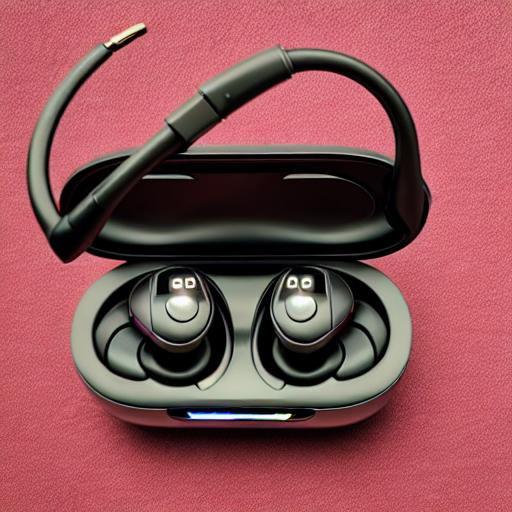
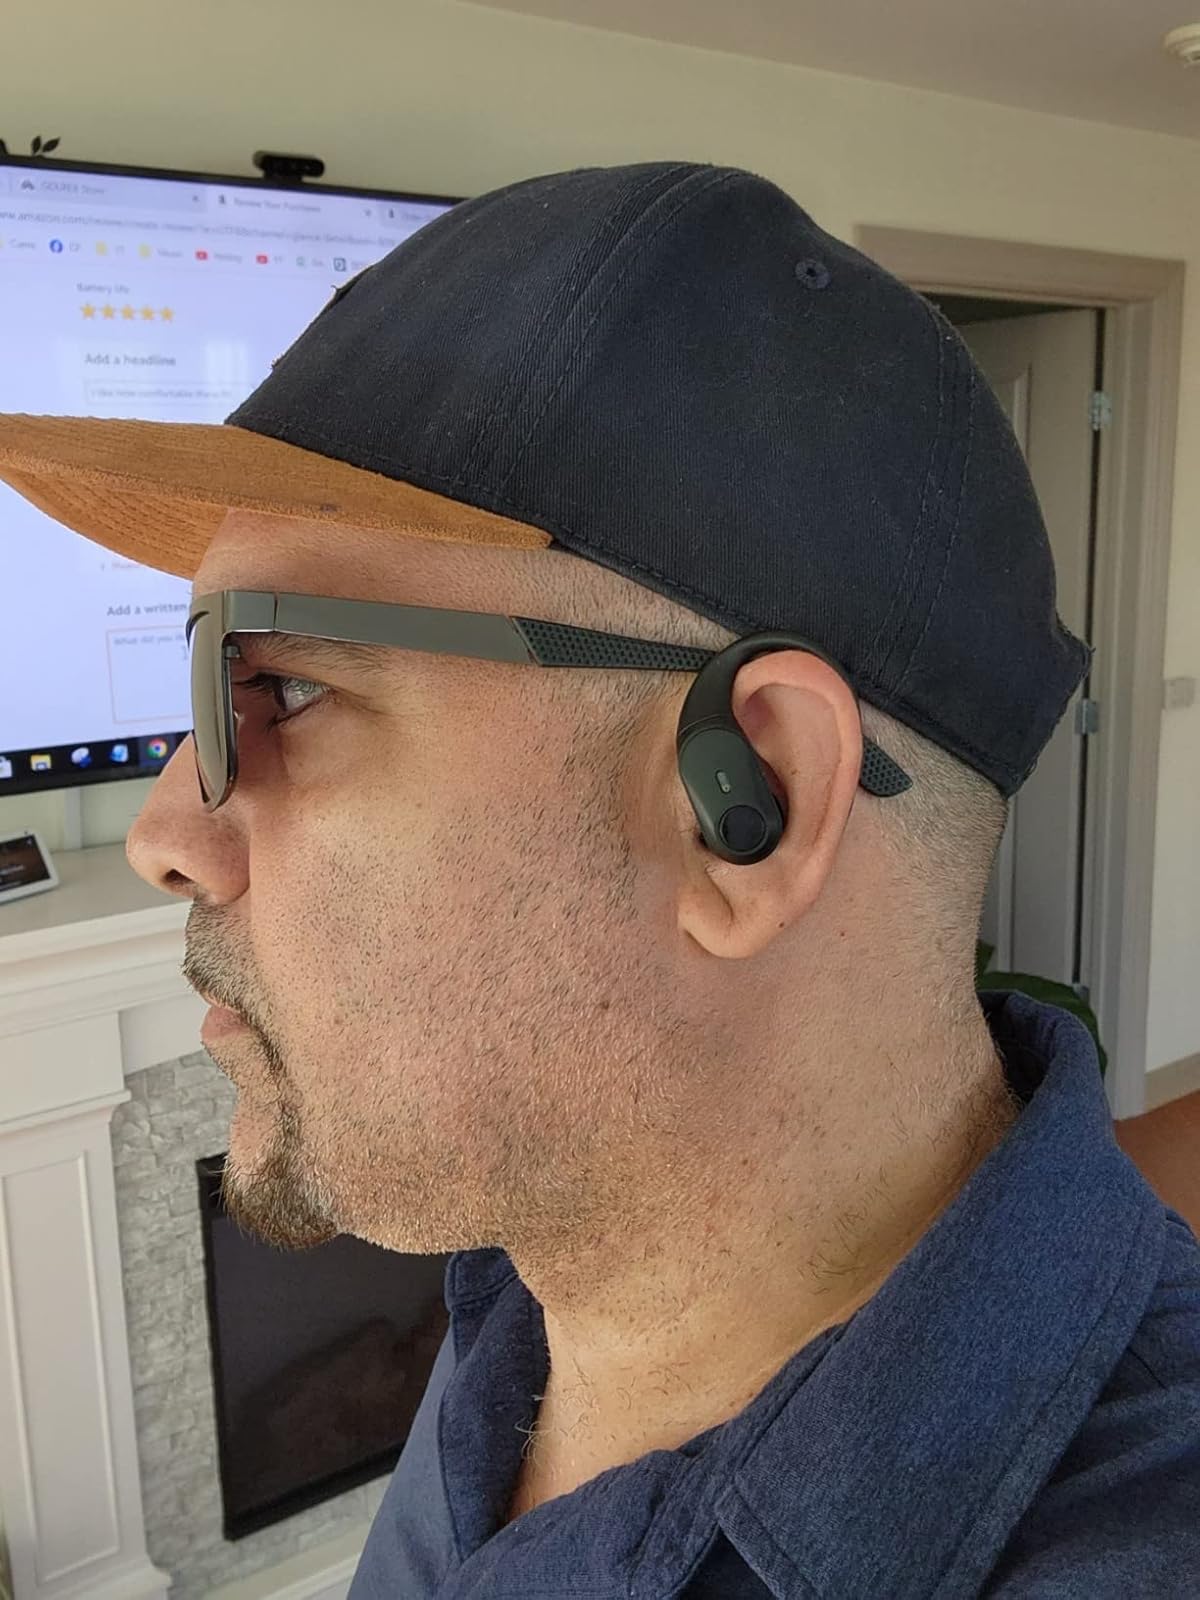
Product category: earbuds
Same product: no